Guard of honour

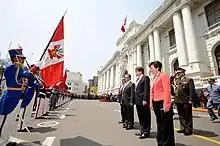
The president of the Peruvian congress César Zumaeta inspect a guard of honour formed by the Hussars of Junín of the Peruvian Army, 2010

The Ceremonial Unit of the Cuban Revolutionary Armed Forces provided honours for the Communist Party of Cuba, the Government of Cuba, and the Cuban Revolutionary Armed Forces. It is a sort of mix between Russian and German ceremonial formations, with the unit notably adopting the German-born goosestep. Its ceremonial duties are usually performed at government buildings and notable areas in Havana, with the Plaza de la Revolución (the main square in the capital) and the Palace of the Revolution (the workplace of the President of Cuba). The main purpose of the military unit is the performance of the changing of the guard every half an hour at the José Marti Mausoleum in Santiago de Cuba. Prior to Fidel Castro's 1959 Cuban Revolution, honour guards were performed by units that resembled honour guard units in the United States, such as The Old Guard.